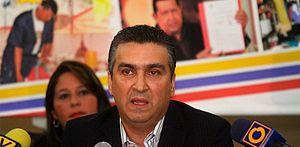
Miguel Pérez Abad, de son nom complet Miguel Ángel Pérez Abad, né le 29 août 1963, est un ingénieur et homme politique vénézuélien né en 1964.